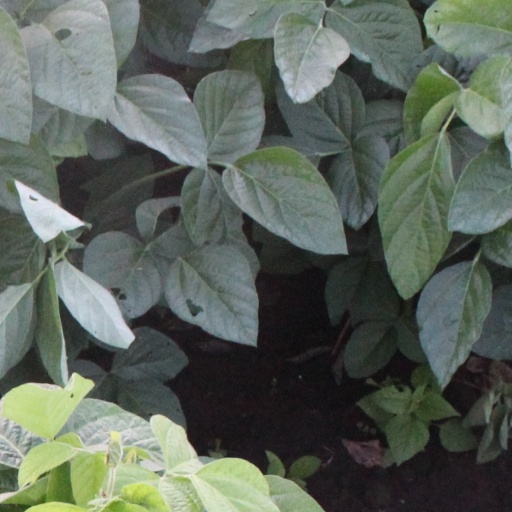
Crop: soybean